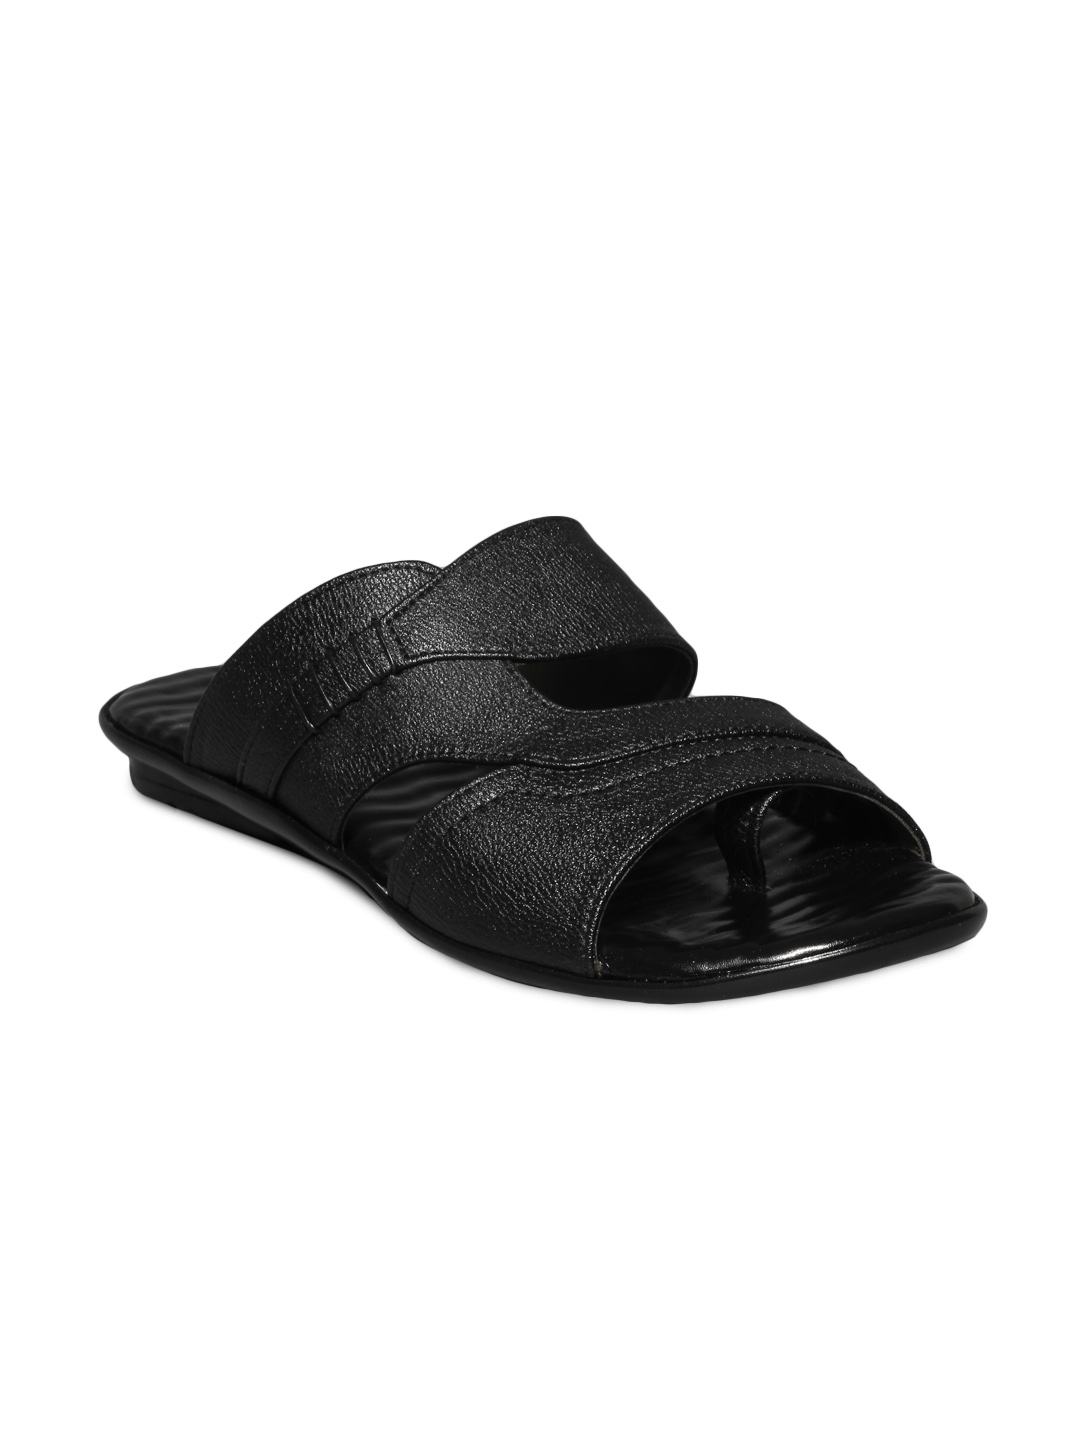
Coolers Men Black Sandals
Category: Footwear / Sandal / Sandals
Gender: Men
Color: Black
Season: Fall 2012
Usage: Casual